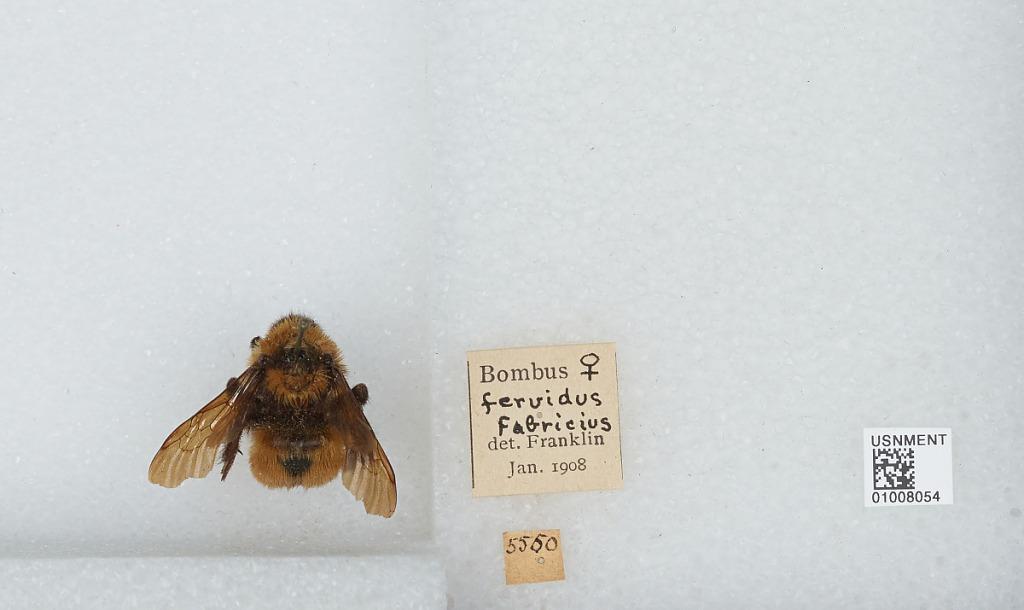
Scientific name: Bombus (Fervidobombus) fervidus fervidus (Fabricius)
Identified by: Franklin